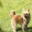
Label: dog